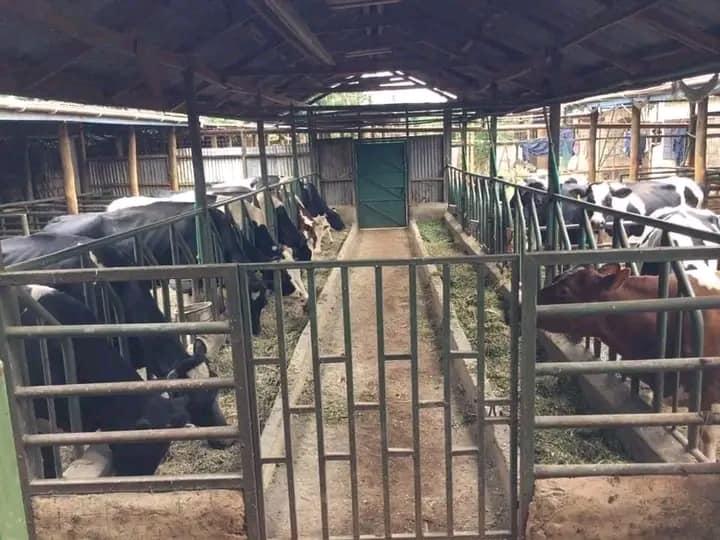
Banda la kisasa la mifugo hasa la ng'ombe wa maziwa. Ng'ombe wamefungiwa katika sehemu maalum zenye uzio wa chuma. Kila mmoja akiwa na nafasi yake ya kula au kupumzika. Banda lina paa kubwa juu ya kichwa linalowalinda wanyama dhidi ya mvua na jua.